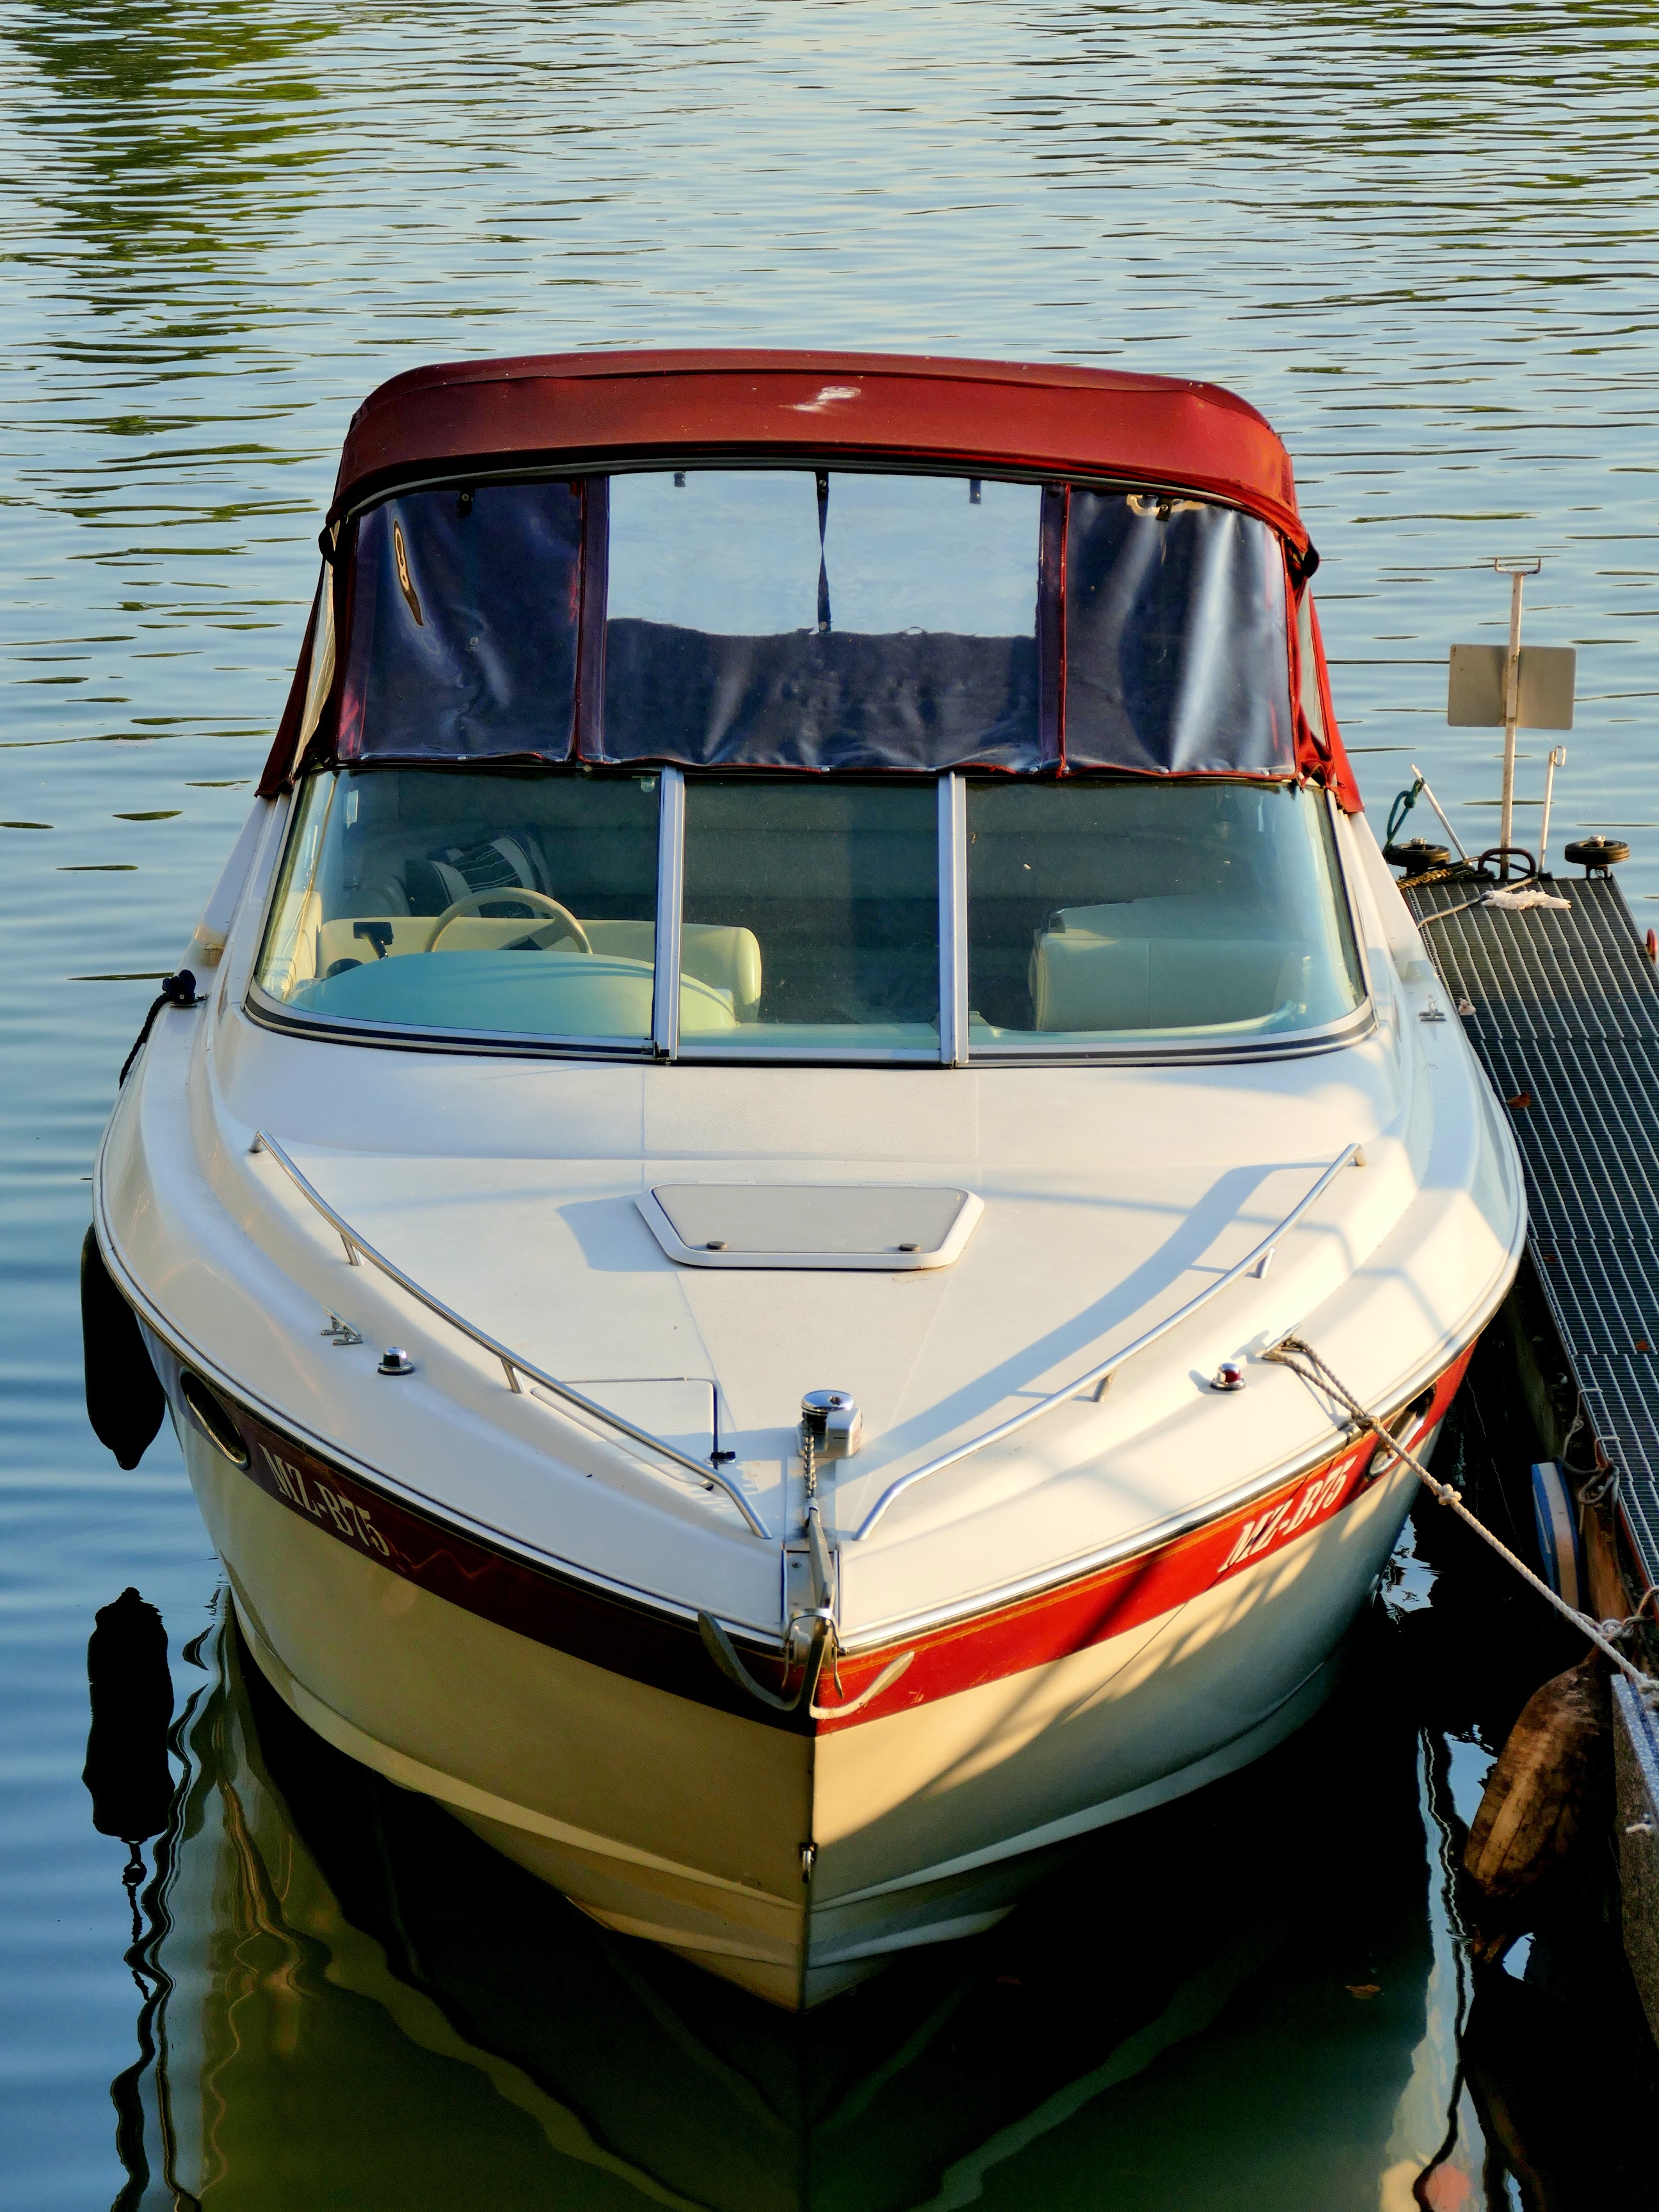
water, boat, boot, vehicle, port, motorboat, boating, watercraft, ecosystem, powerboat, sport boat, dinghy, skiff, watercraft rowing